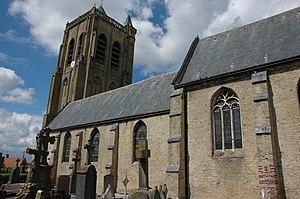
Eglise Saint-Sylvestre à Rubrouck
Rubrouck est une commune française située dans le département du Nord, en région Hauts-de-France.